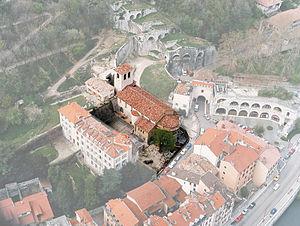
Musée archéologique de Grenoble_Vue_aérienne
Le musée archéologique Saint-Laurent est un musée départemental situé à Grenoble, en France, au pied de la colline de la Bastille, dans le quartier Saint-Laurent de la rive droite de l'Isère.